Bangladeshi cricket team in India in 2019–20

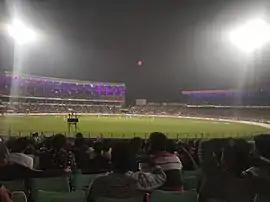
The crowd at Eden Gardens on the first day of the day/night Test match.

In October 2019, several Bangladesh cricketers voiced their concerns to the Bangladesh Cricket Board (BCB) regarding the administration of their domestic cricket, with the possibility of a players' strike. The cricketers had agreed not to take part in any further cricket activity until the issues with the BCB were resolved. In response, the BCB called an emergency meeting with its directors to resolve the situation. Sourav Ganguly, president of the Board of Control for Cricket in India (BCCI) was confident that the tour would go ahead as planned, saying "it's an internal matter, they will sort it out. No, no, they'll come". Two days after announcing the strike, it was called off, following Shakib Al Hasan's meeting with the BCB. The following day, India named their squads for the tour, with Virat Kohli rested for the T20I matches, with Rohit Sharma named as captain in his place.